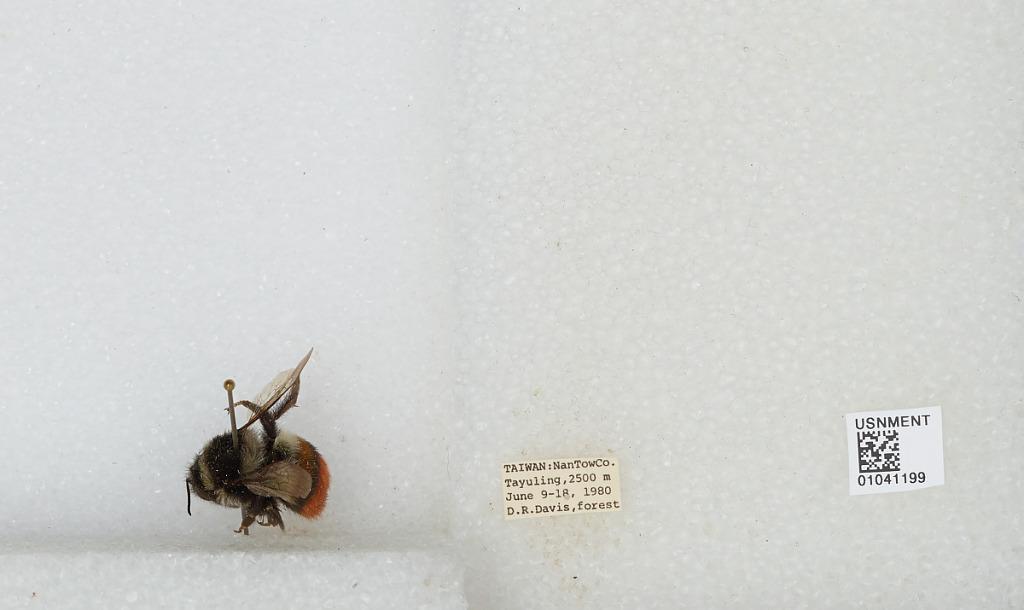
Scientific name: Bombus sp.
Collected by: D. Davis
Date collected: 1980-6-9
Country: Taiwan
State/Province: Taiwan
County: Nantou
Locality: Tayuling